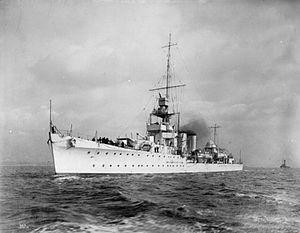
L'opération Harpoon ou bataille de Pantelleria, est une opération des Alliés de la Seconde Guerre mondiale visant à ravitailler l'île de Malte.
Le HMS Cairo (D87) était un croiseur léger de classe C en service dans la Royal Navy pendant la Seconde Guerre mondiale.